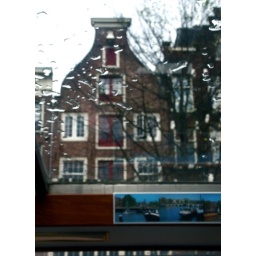
rainy day... sitting in a tour boat with a plexiglas top... brown building reminded me of a milk bottle...